Electric power industry

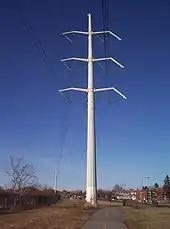
High tension line in Montreal, Quebec, Canada

The AC power system used today developed rapidly, backed by industrialists such as George Westinghouse with Mikhail Dolivo-Dobrovolsky, Galileo Ferraris, Sebastian Ziani de Ferranti, Lucien Gaulard, John Dixon Gibbs, Carl Wilhelm Siemens, William Stanley Jr., Nikola Tesla, and others contributed to this field.